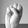
ASL letter: S